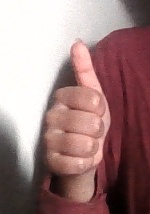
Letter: aleff